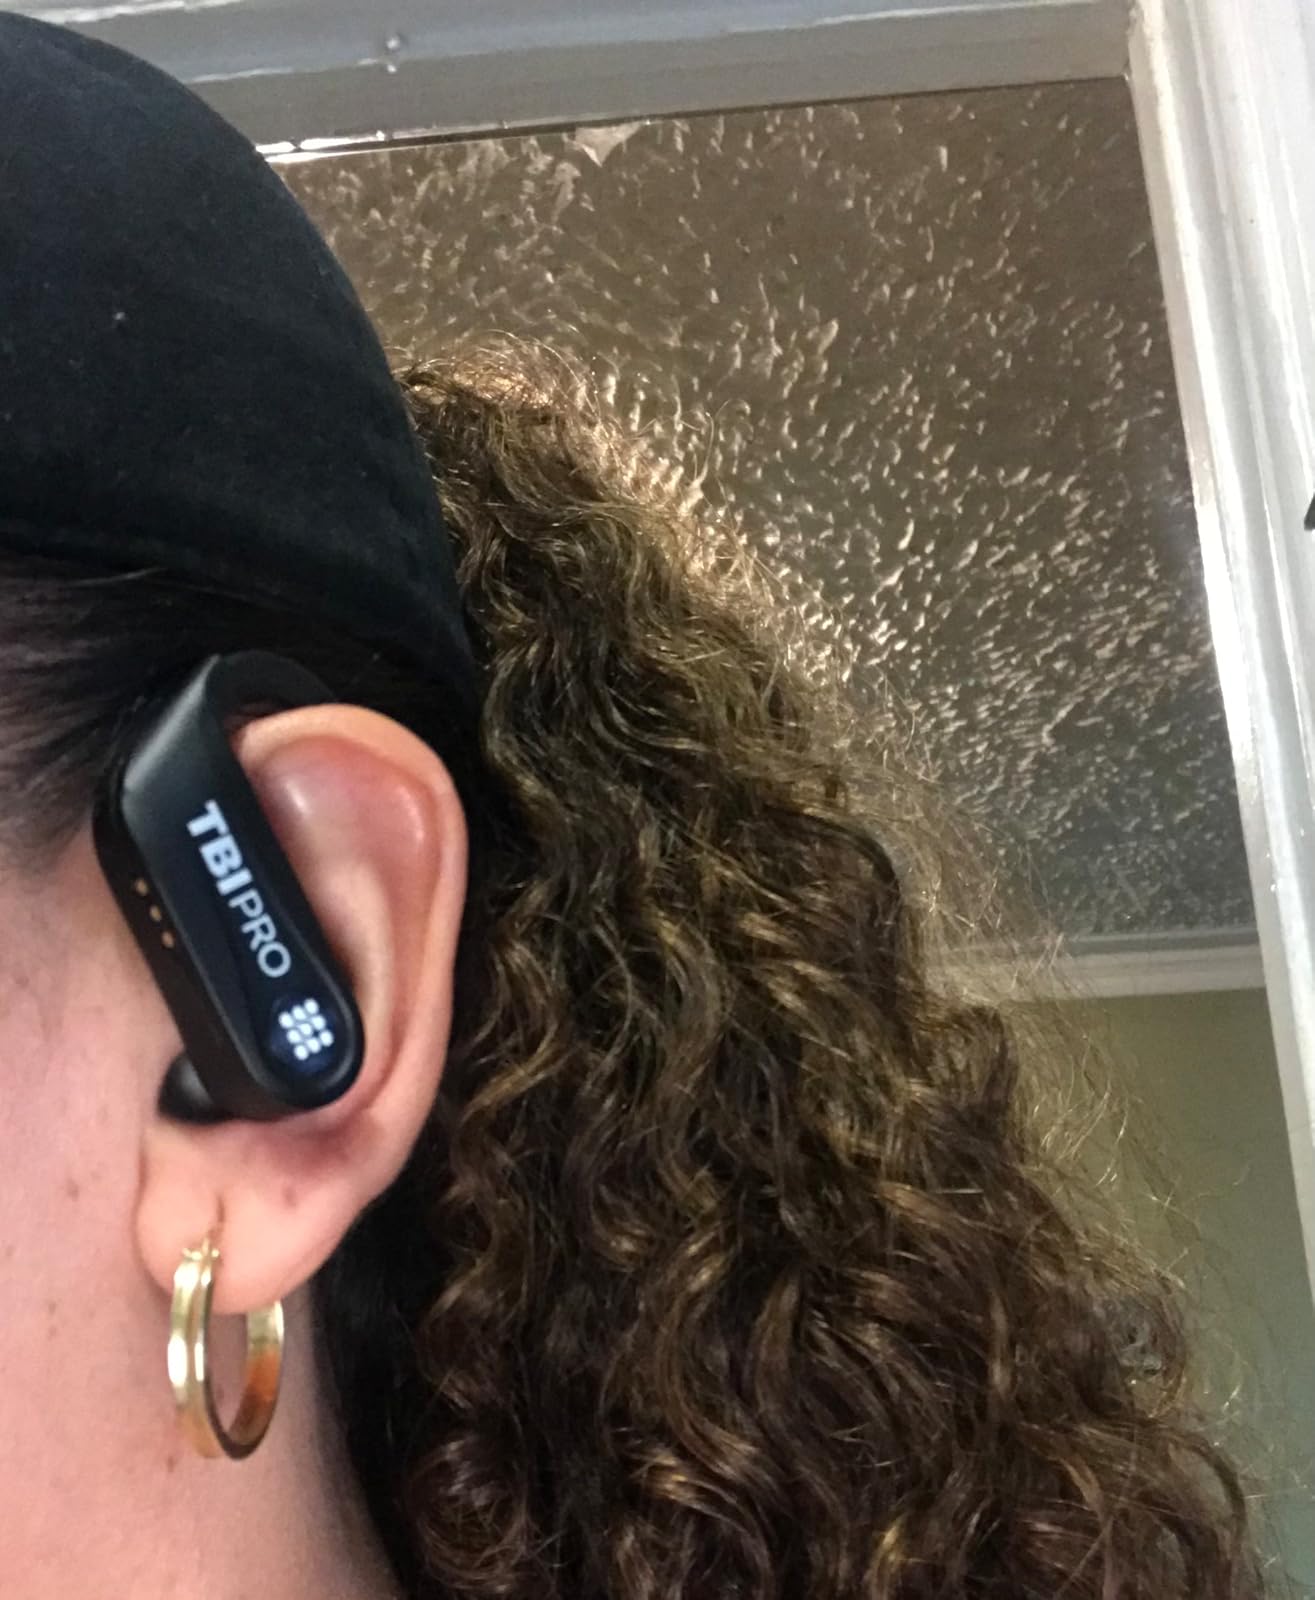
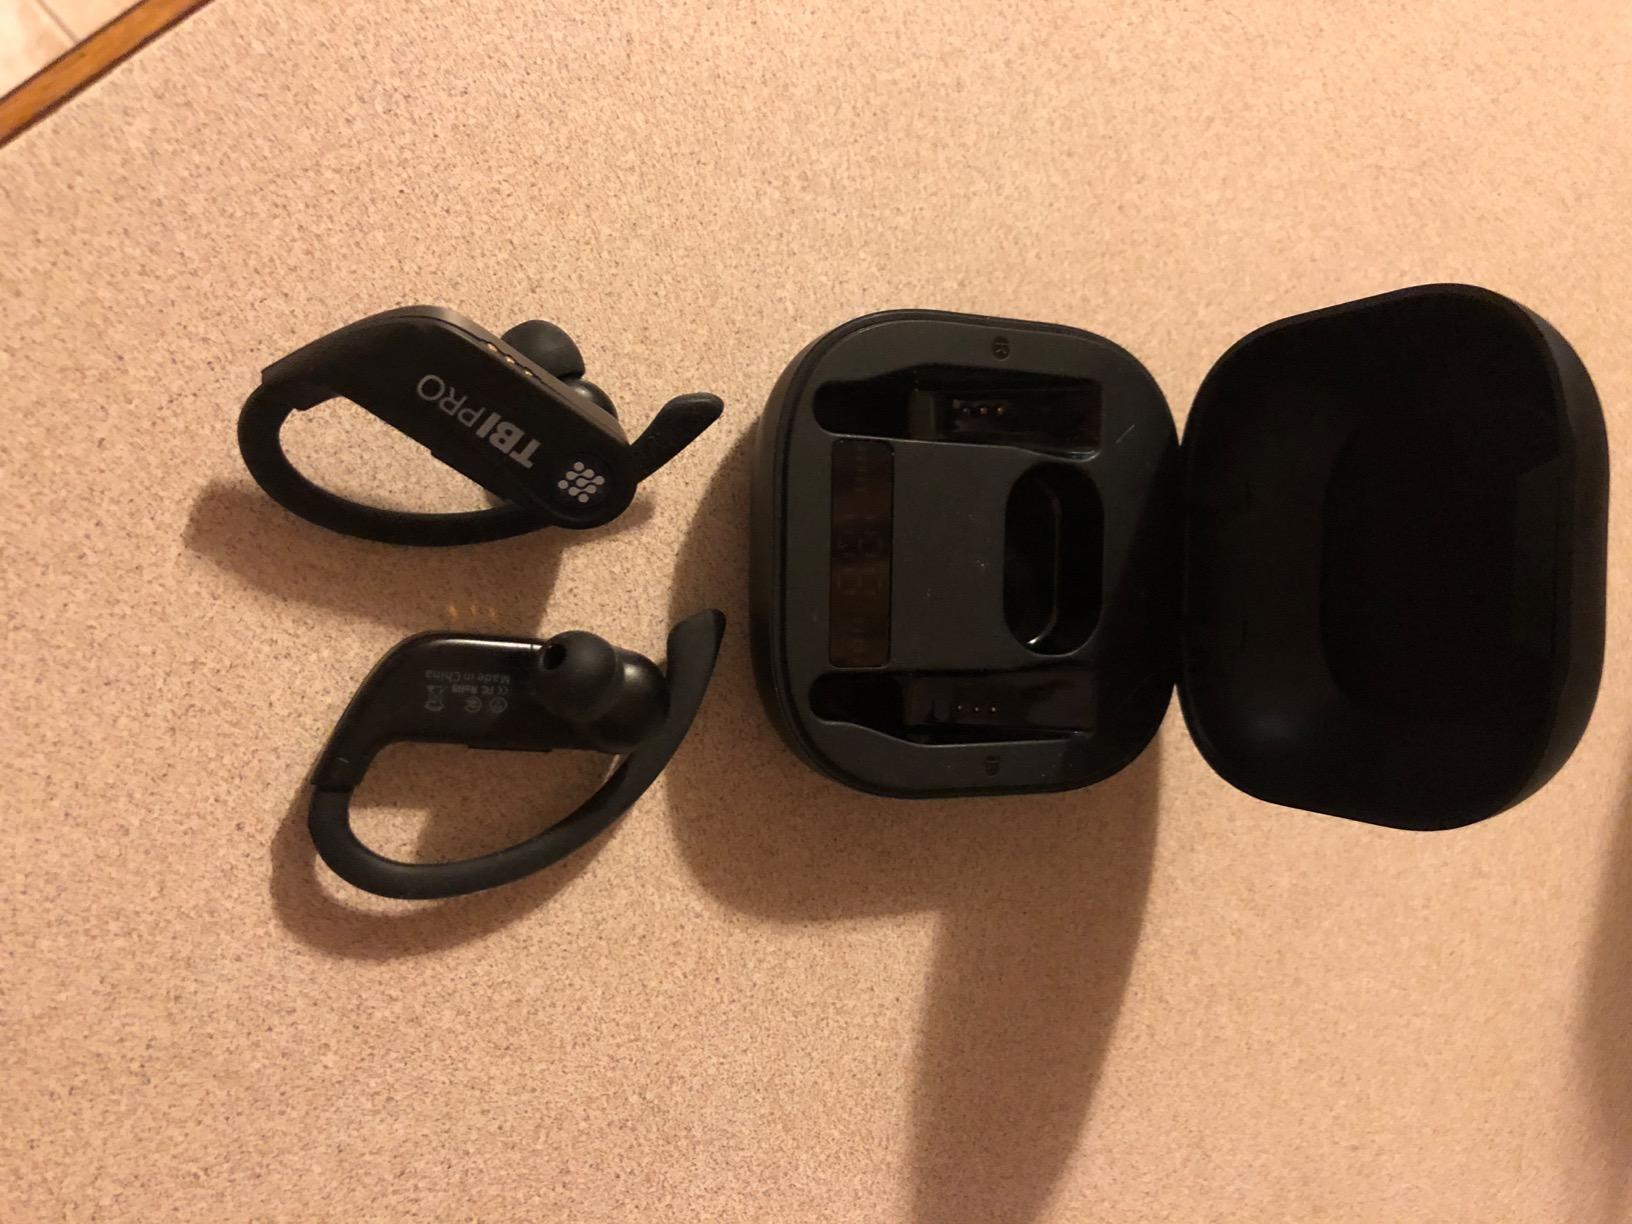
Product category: earbuds
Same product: yes